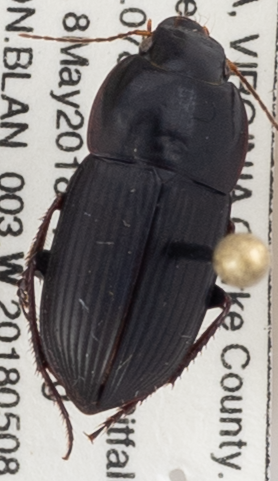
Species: Anisodactylus ovularis
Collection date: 2018-05-08
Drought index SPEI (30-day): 0.302
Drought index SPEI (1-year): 0.17
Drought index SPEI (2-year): -0.212